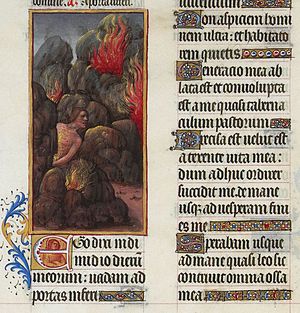
Kongeriget Asturien / Religion / Mytologi
Illustration til Esajas' sang i bogen Très Riches Heures du Duc de Berry. De asturiske konger brugte ofte jødiske konger fra det gamle testamente som forbilleder.
Kongeriget Asturien var et kongerige på den Iberiske halvø. Det blev grundlagt i 718 af den visigotiske adelsmand Pelayo af Asturien. Det var den første, kristne statsdannelse på den Iberiske halvø, efter at det visigotiske kongerige var blevet erobret af de muslimske umayyader. I 718 eller muligvis 722 besejrede Pelayo en umayyadisk patrulje i Slaget ved Covadonga og indledte dermed det, som almindeligvis bliver betragtet som indledningen til den spanske reconquista. Kongeriget Asturien blev omdannet til Kongeriget León i 924, da Fruela 2. blev konge med regeringsby i León.